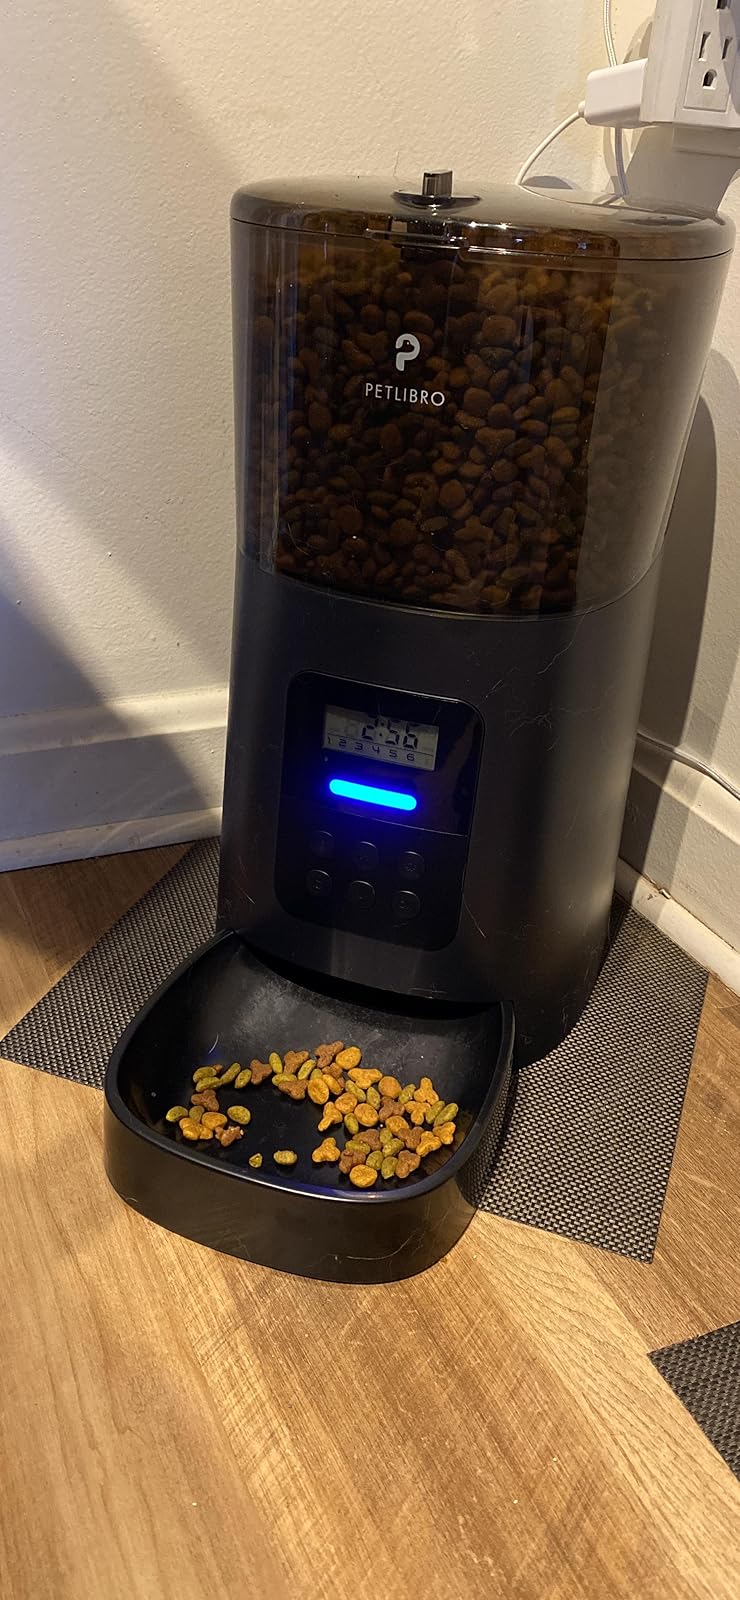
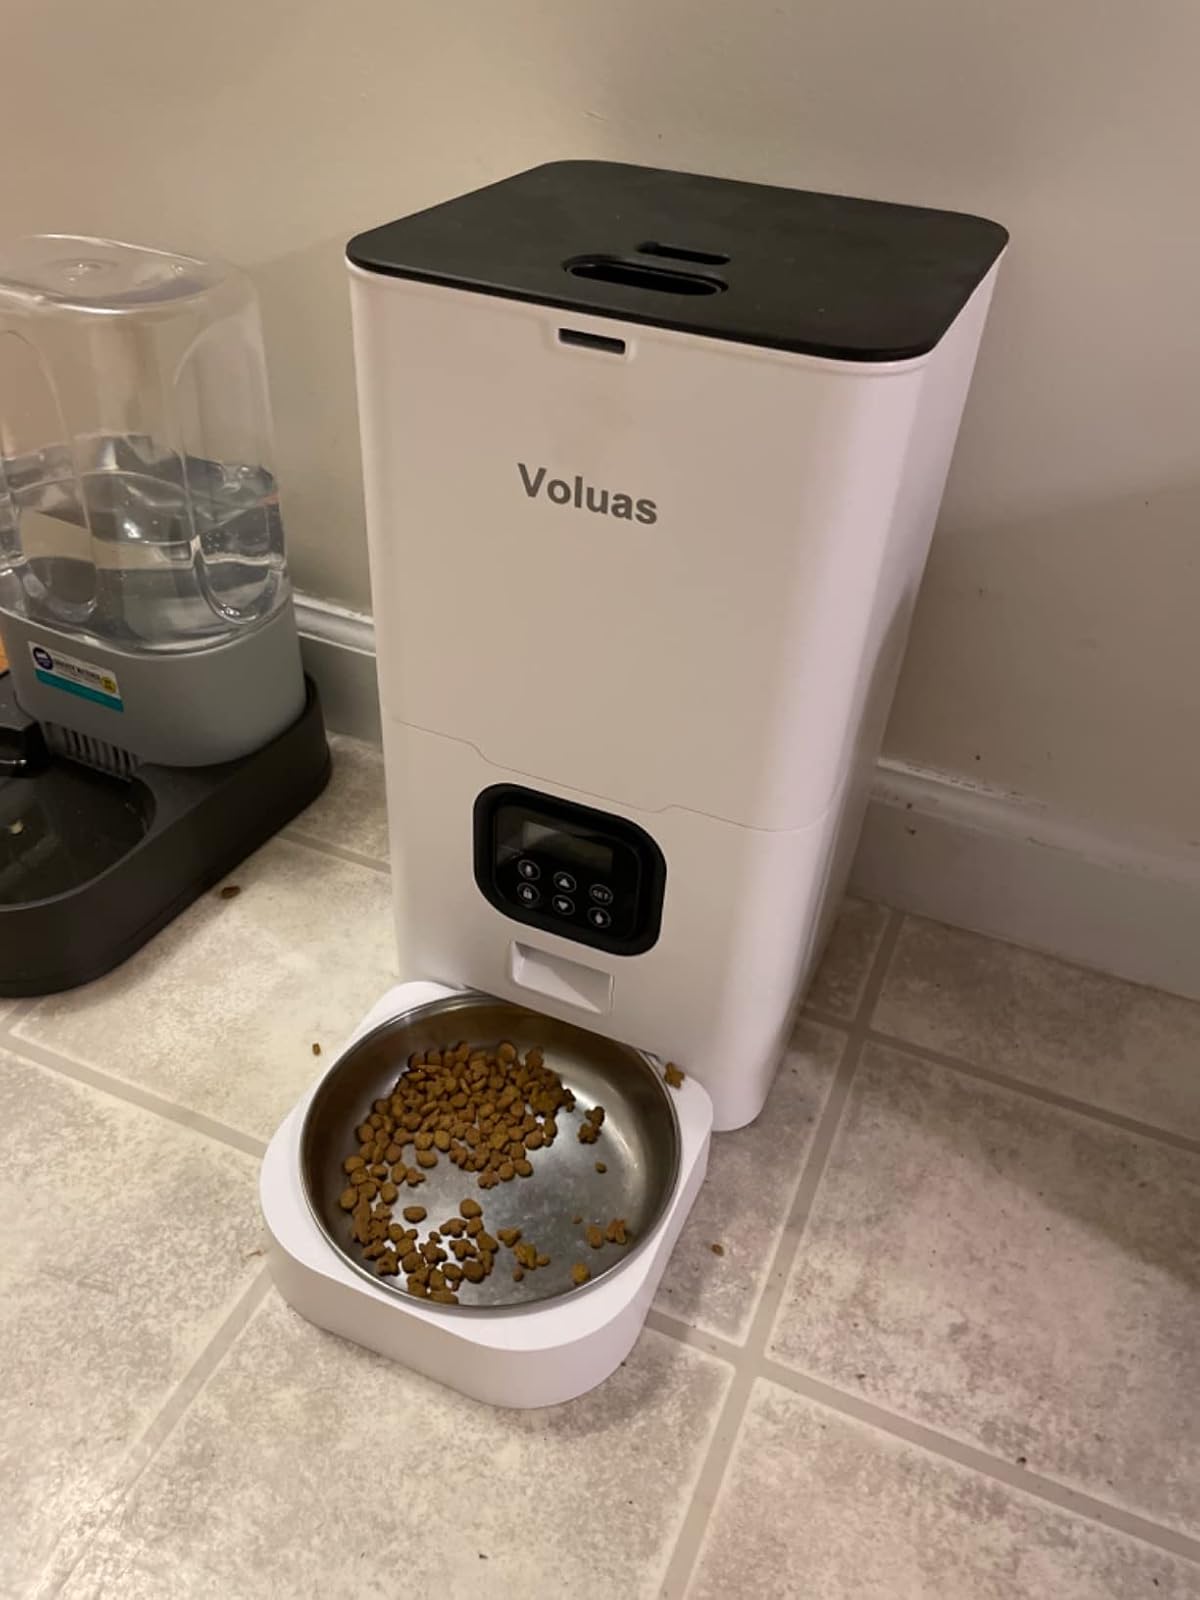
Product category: items_feeder
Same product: no